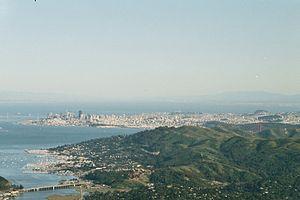
En géographie, une baie est une échancrure du littoral mais aussi de la berge d'un lac. Une baie est moins grande qu'un golfe et moins profonde qu'une rade. Une baie de petite dimension est plutôt appelée anse. Si l'échancrure est de très petite dimension, on parle d'une crique. En général, un ou plusieurs fleuves se jettent dans une baie. Celle-ci forme un port naturel, un abri exploité par les hommes, en fonction du climat.